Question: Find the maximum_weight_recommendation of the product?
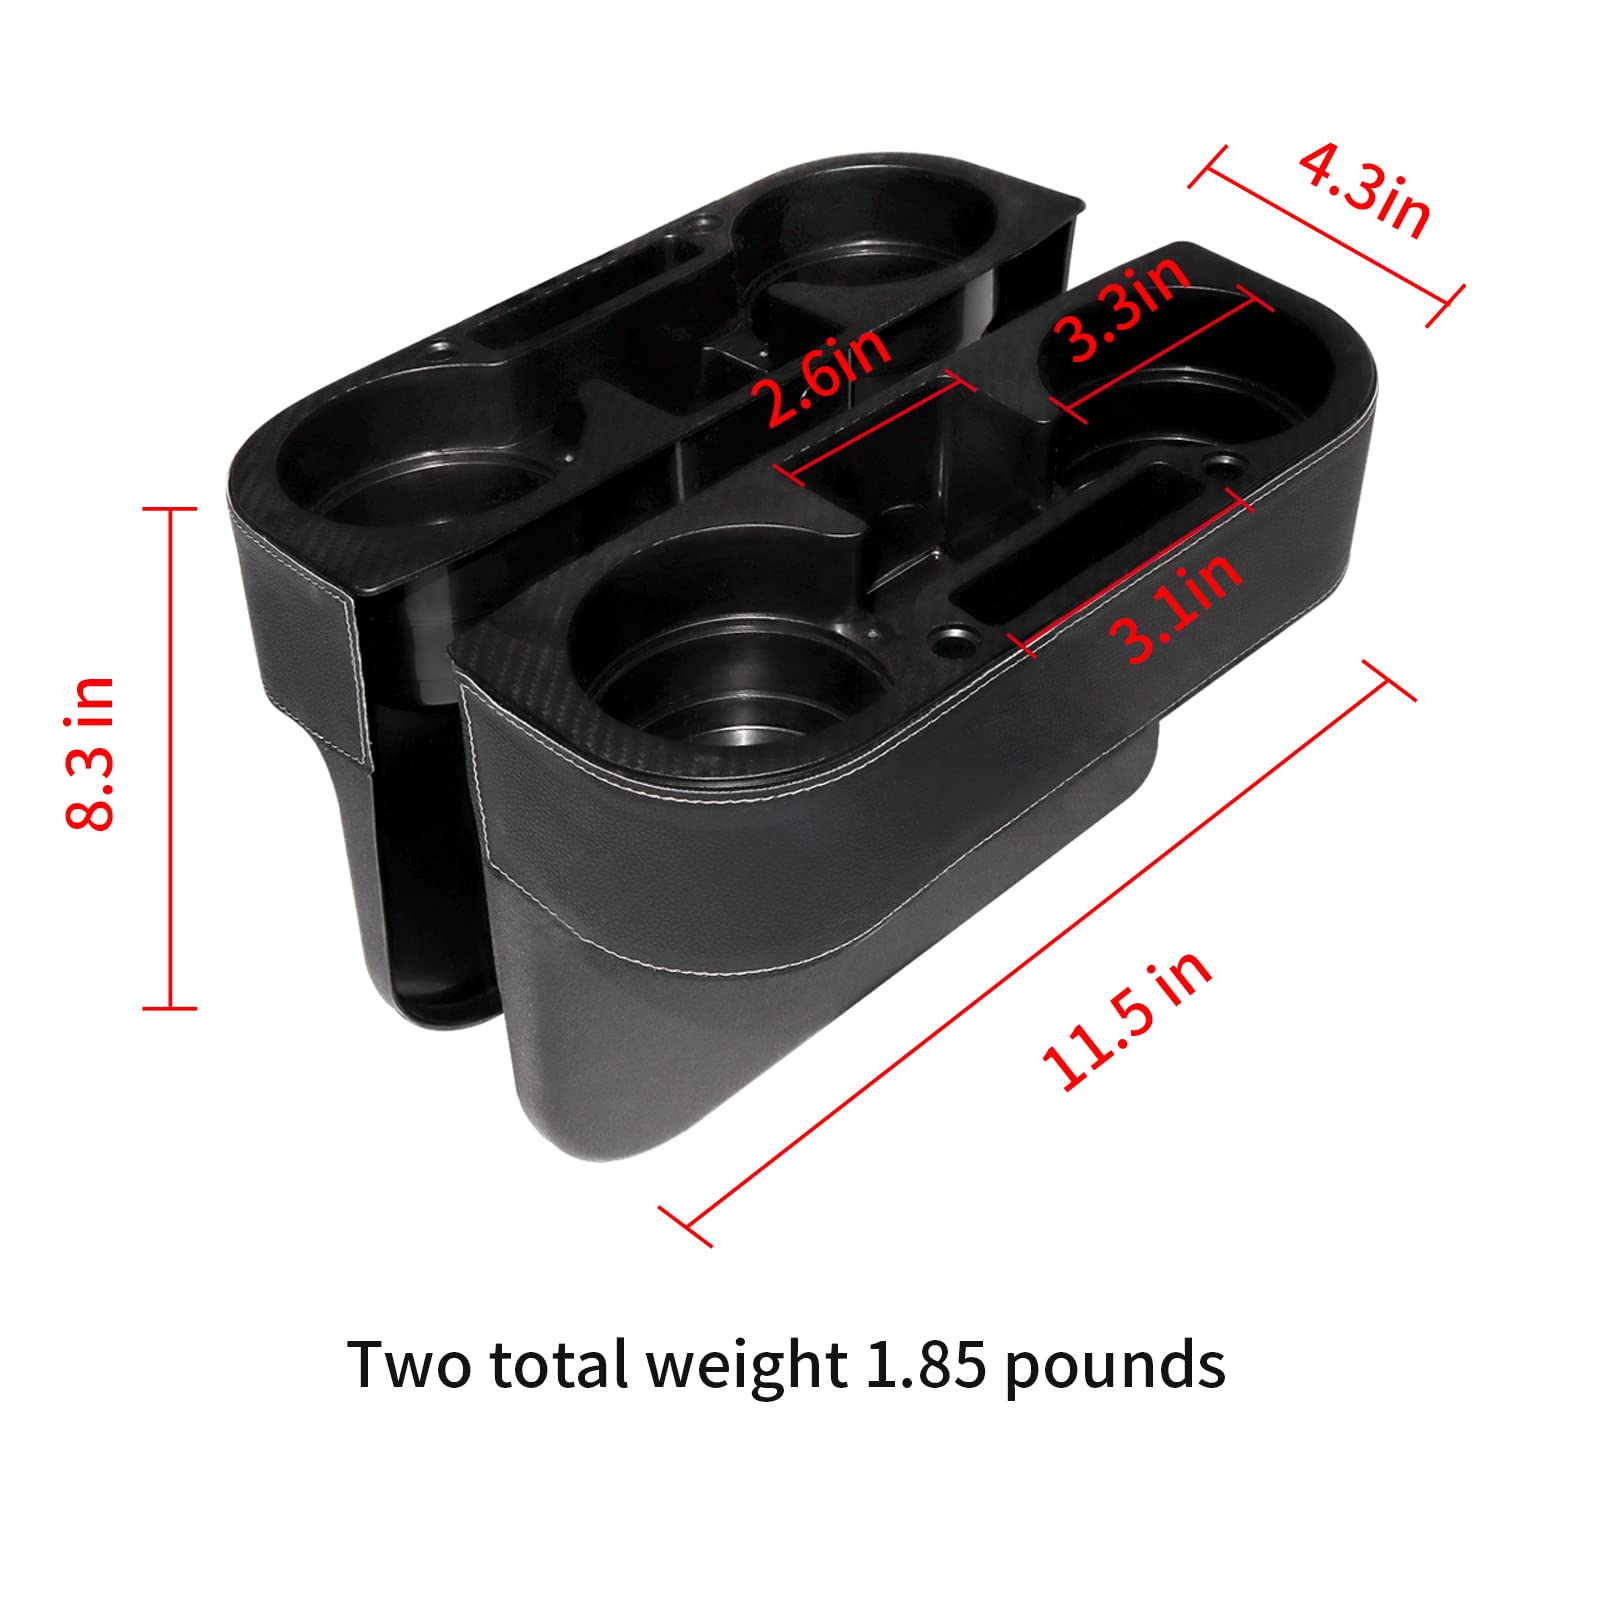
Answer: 1.85 pound